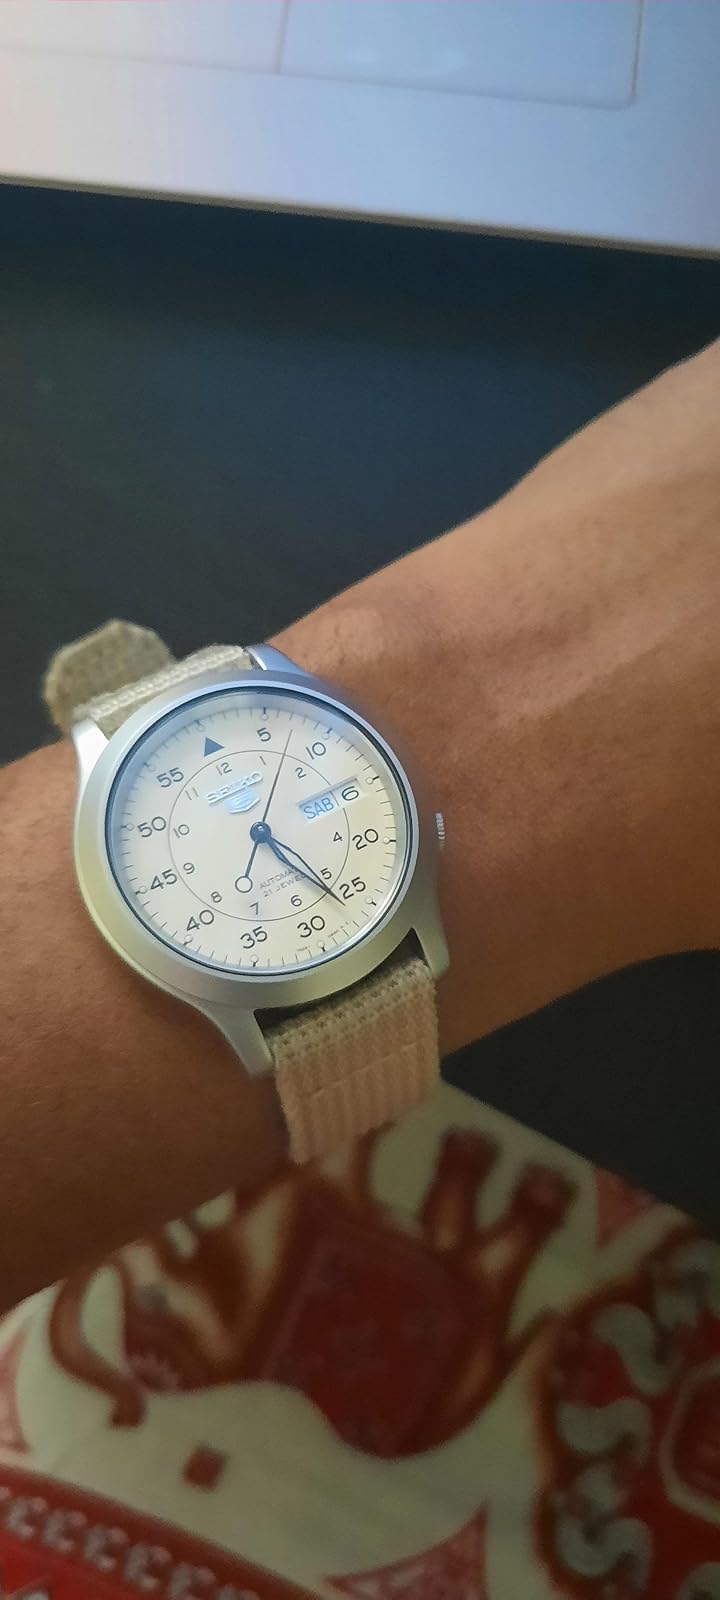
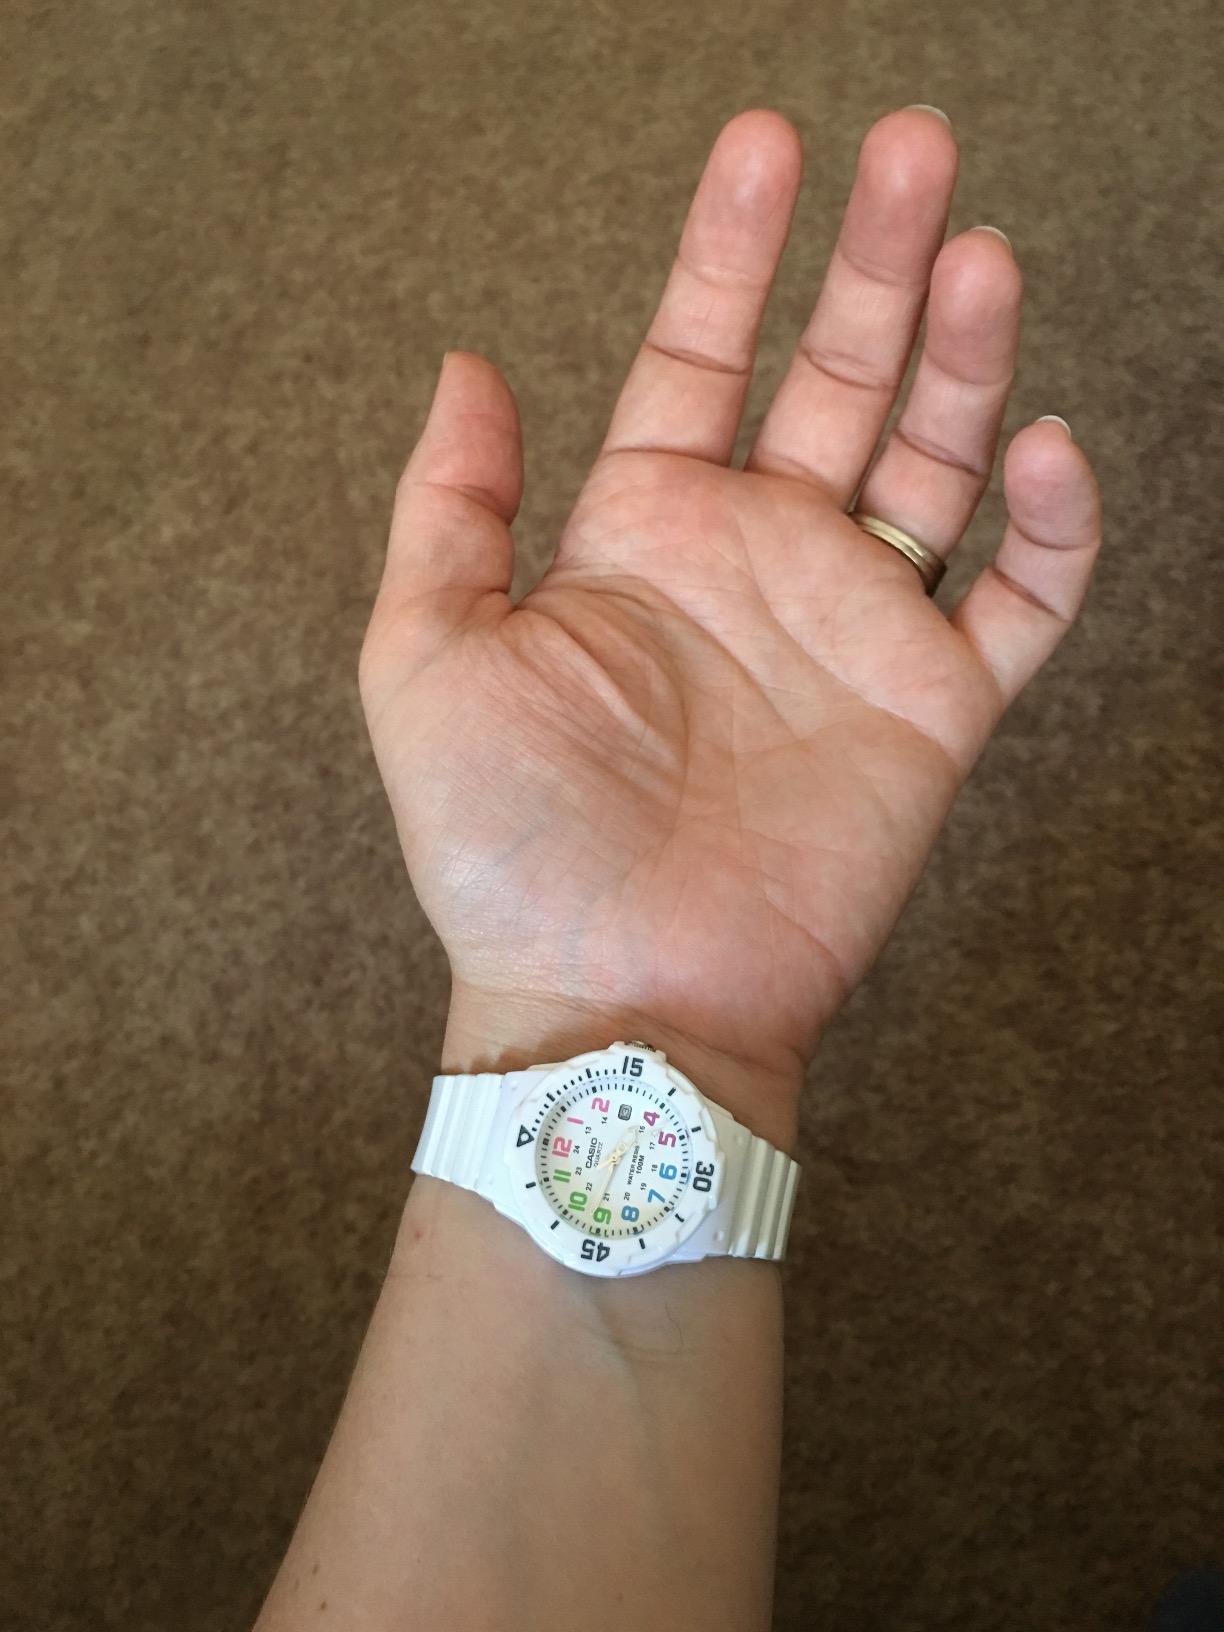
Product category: accessories_watch
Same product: no